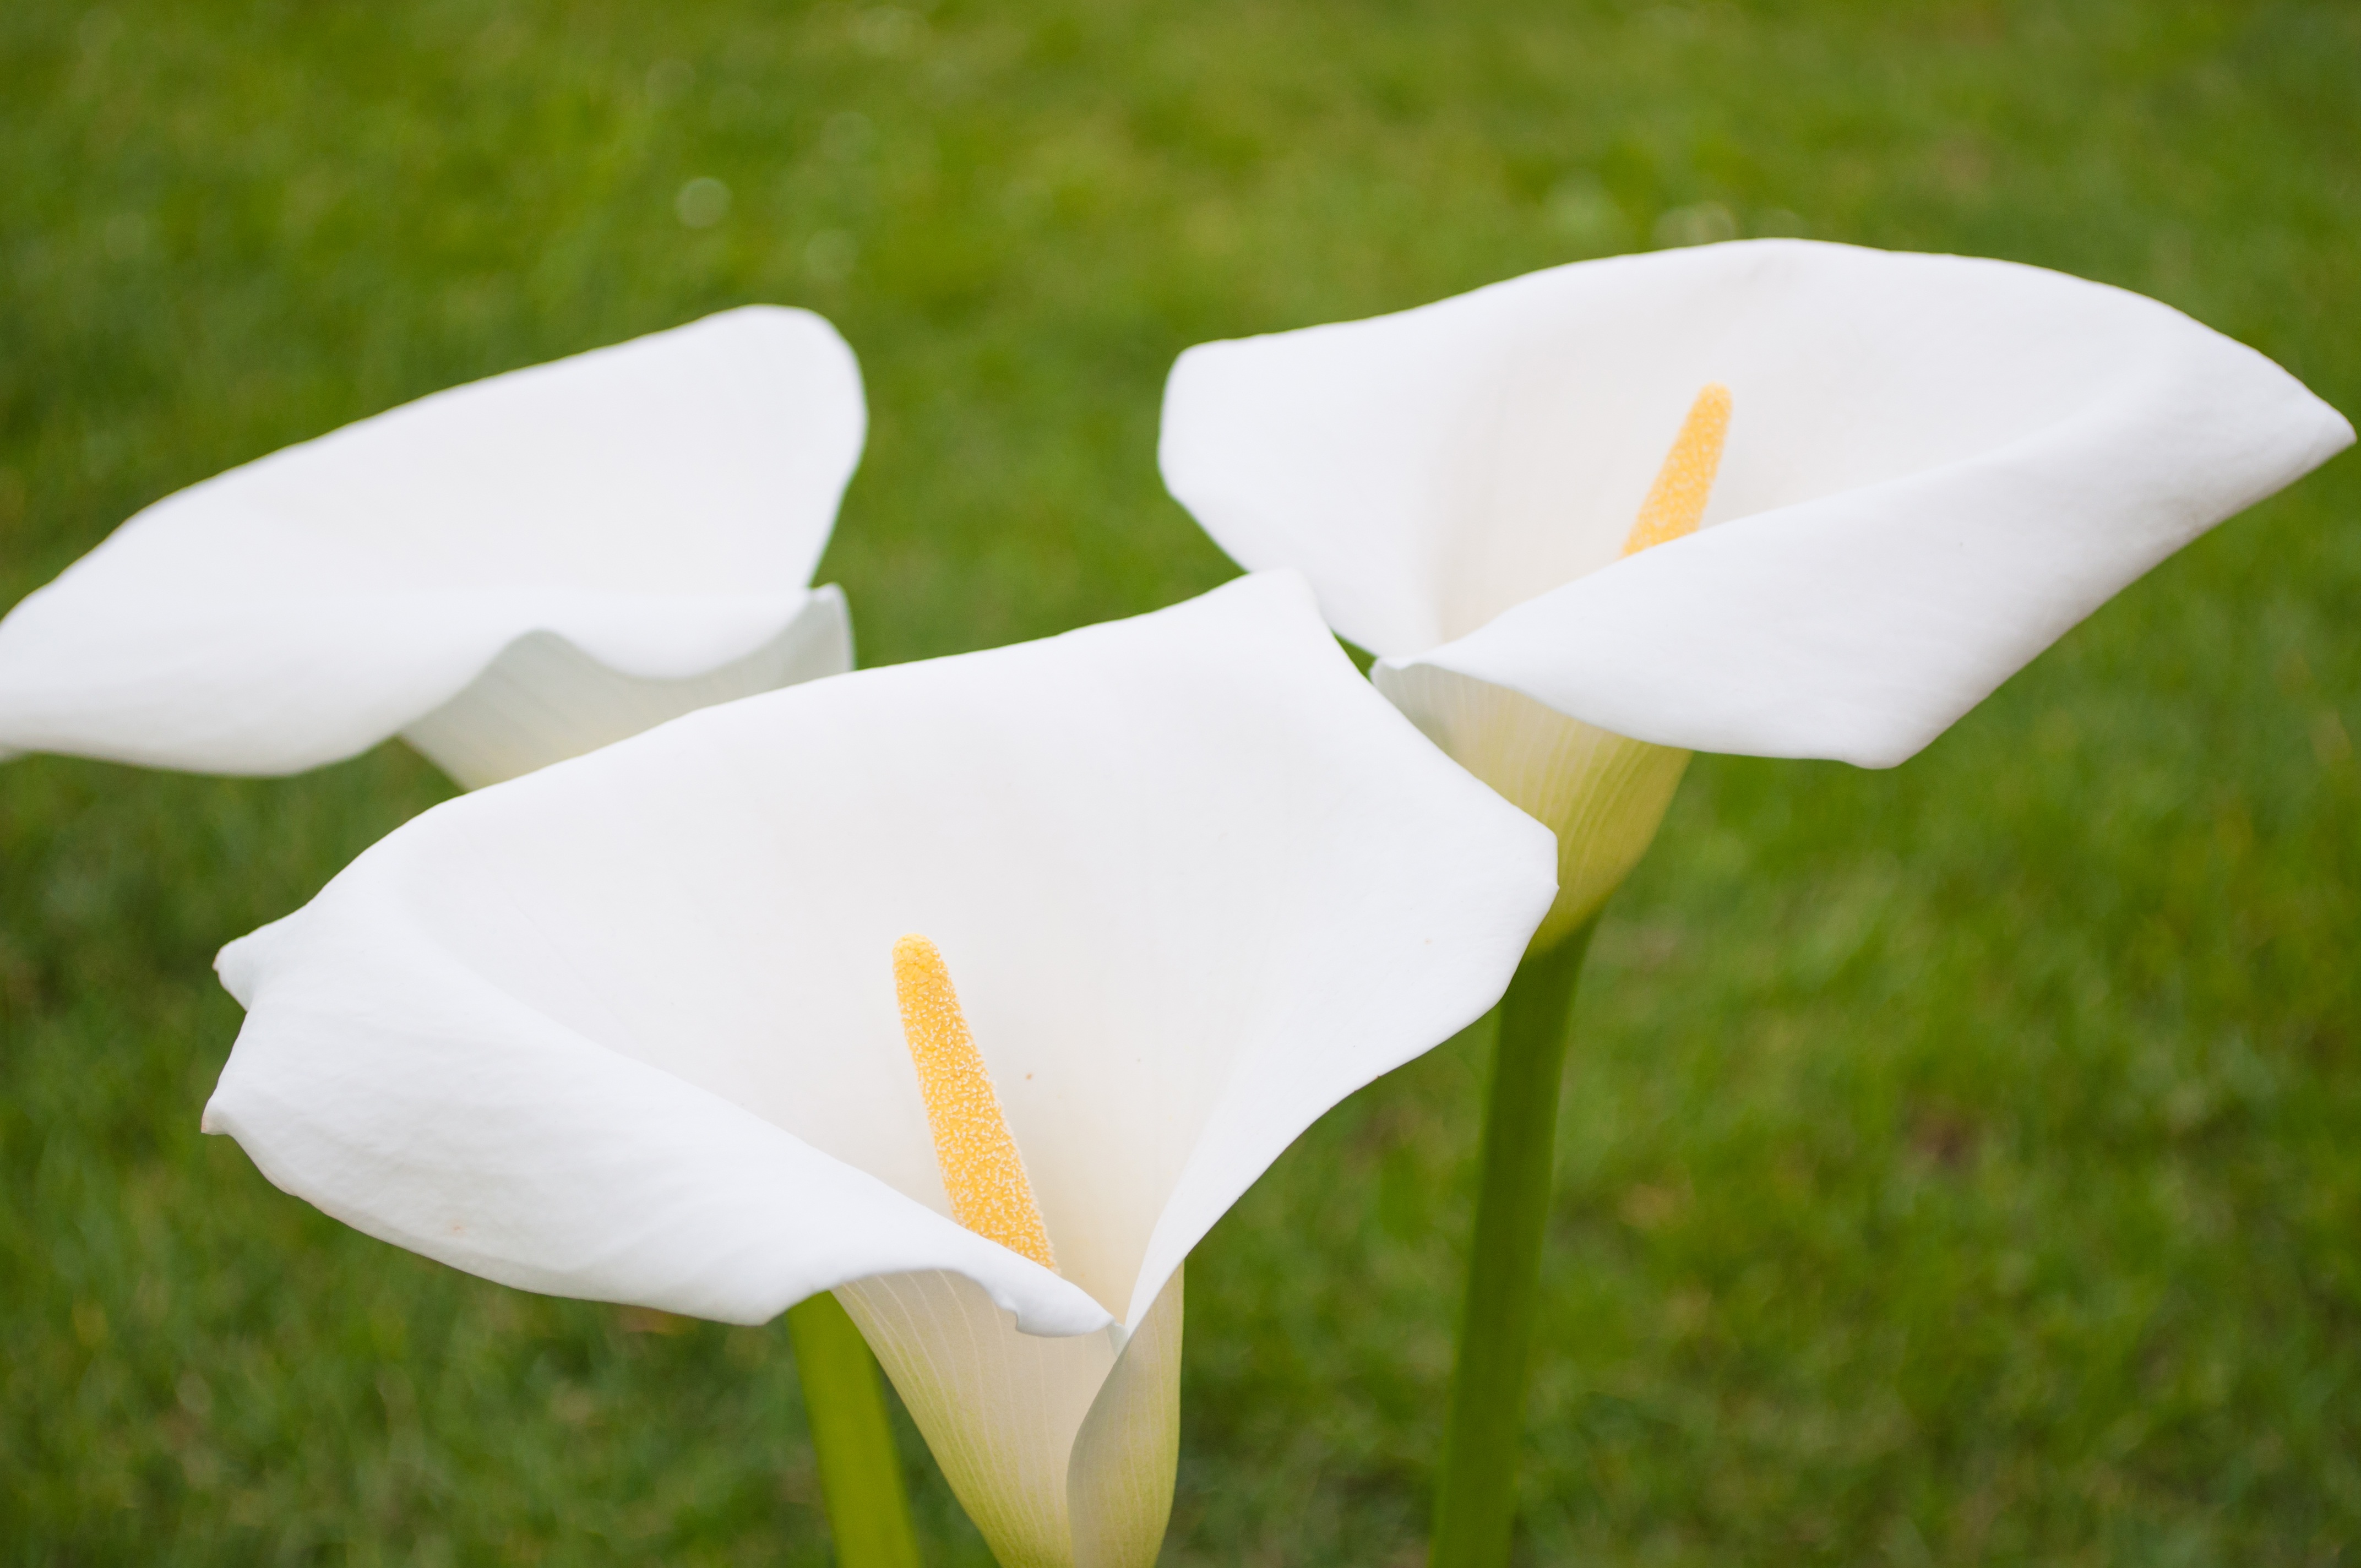
nature, grass, plant, white, photography, leaf, flower, petal, pollen, green, color, botany, yellow, garden, flora, wildflower, close up, outdoors, decorative, horizontal, ornamental, lily, green color, arum, bent, nobody, macro photography, flowering plant, no people, white color, calla lily, formal garden, land plant, curled up, three objects